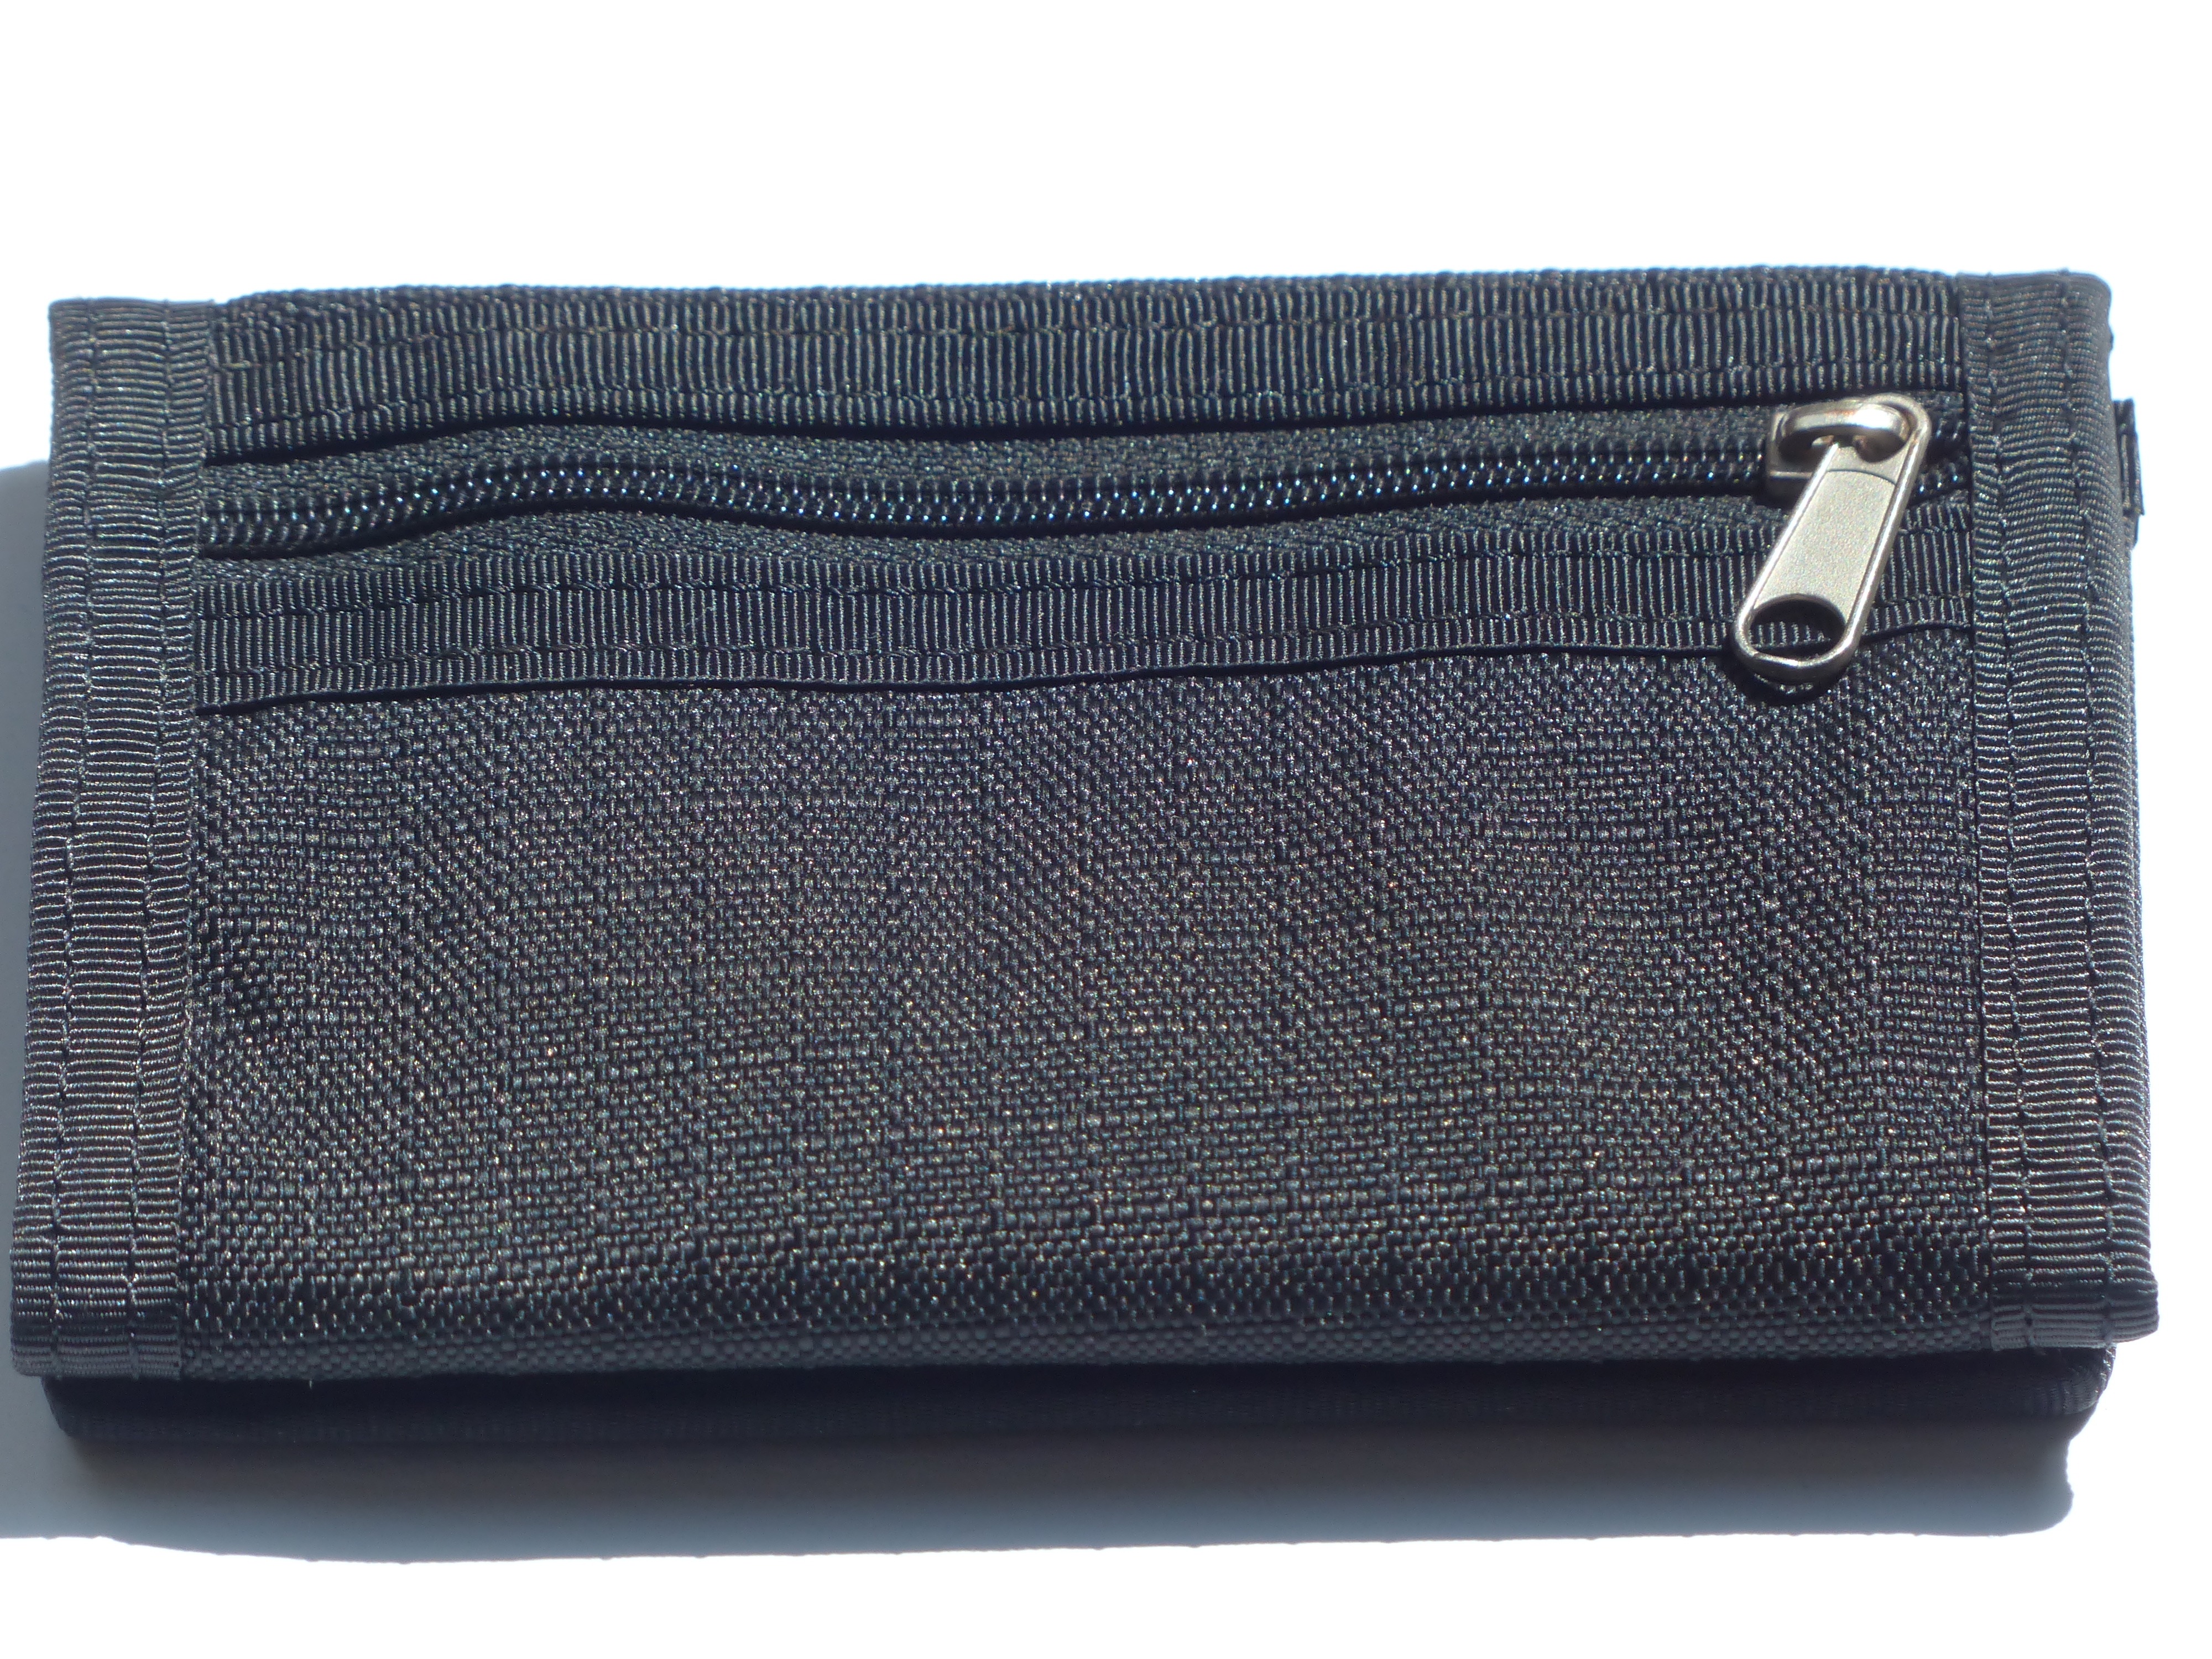
leather, money, bag, shopping, handbag, wallet, purse, pay, fashion accessory, coin purse, shoulder bag